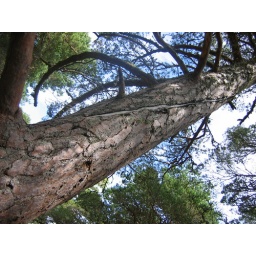
lighting strike on a Scots pine tree at the landmark centre near Carrbridge.